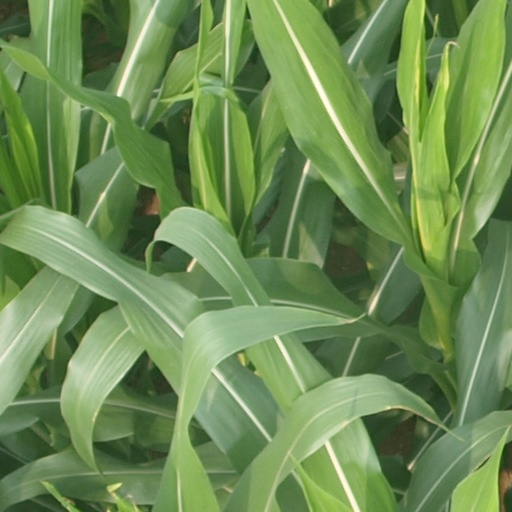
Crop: maize; corn